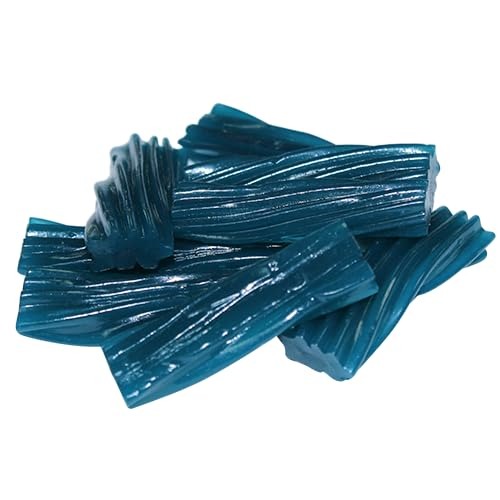
Item Name: All City Candy Licorice Big Bites 2 lb. Bulk Bag Twist Chewy Delicious 2-inch (Blue Raspberry)
Bullet Point 1: 2 lb bag contains approximately 156 pieces.
Bullet Point 2: Ingredients: Enriched Wheat Flour (wheat, iron, niacin, thiamin, riboflavin &amp; folic acid), Corn Syrup, High Fructose Corn Syrup, Sugar, Water, Modified Food Starch (corn), Artificial Flavor, Apple Juice Concentrate, Citric Acid, Malic Acid, Salt, Palm Oil, Soy Lecithin, Glycerine, Soy Mono- &amp; Diglycerides, Ascorbic Acid, FD&amp;C Red #40.
Bullet Point 3: Contains soy, wheat.
Bullet Point 4: Ingredients and nutritional information provided by manufacturer and considered accurate at time of posting. Refer to product labeling or contact manufacturer directly for current data.
Product Description: This cherry licorice big bites is perfect for color-themed parties! Bursting with a vibrant red hue, these twisty treats come in bite-sized 2 inch pieces in a generous 2lb bag. And best of all, they're unwrapped for maximum convenience. With their deliciously chewy texture and old-fashioned flair, these licorice big bites are sure to be a hit with everyone (even those with a serious sweet tooth)!
Value: 32.0
Unit: Ounce

Price: 29.5